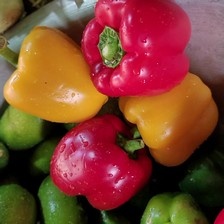
Label: capsicum